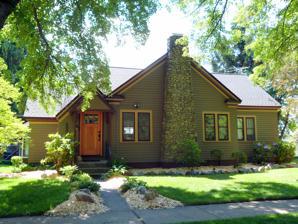
Building: Russell and Pearl Soderling House
Country: United States of America
Year built: 1938
Historic house in Idaho, United States United States historic place Russell and Pearl Soderling House U.S. National Register of Historic Places Show map of Idaho Show map of the United States Location 217 W. Madison St., Bonners Ferry, Idaho Coordinates 48°41′28″N 116°19′09″W / 48.691166°N 116.319133°W / 48.691166; -116.319133 Area less than one acre Built 1938 Built by Solderling, Russell Architectural style Minimal-Traditional NRHP reference No. 97001650 Added to NRHP January 15, 1998 The Russell and Pearl Soderling House , in Bonners Ferry in Boundary County, Idaho , was built in 1938.  It was listed on the National Register of Historic Places in 1998. It is a one-story frame house on a poured concrete foundation.  Its NRHP nomination describes it as "an eclectic interpretation of the Minimal-Traditional style which gained great popularity during the 1930s." References